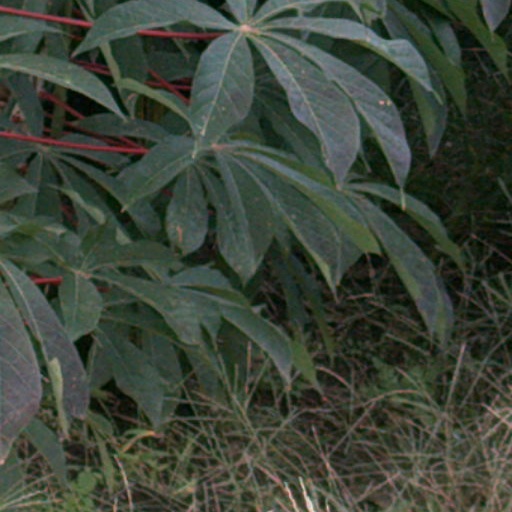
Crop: cassava